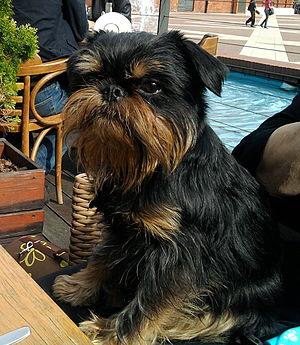
Les petits chiens belges sont un ensemble de trois races de chiens de compagnie originaires de Belgique et partageant la même histoire : le griffon belge, le griffon bruxellois et le petit brabançon. Certaines fédérations telles que l'American Kennel Club ou The Kennel Club enregistrent d'ailleurs ces trois races comme de simples variétés du griffon bruxellois.
Le griffon belge est une race de chiens originaire de Belgique. La race est issue de croisements effectuée au XIXᵉ siècle, entre le smousje, un petit chien à poil dur bruxellois chassant les rats dans les écuries, et l'épagneul King Charles et le carlin. Il fait partie des petits chiens belges comme le griffon bruxellois et le petit brabançon.